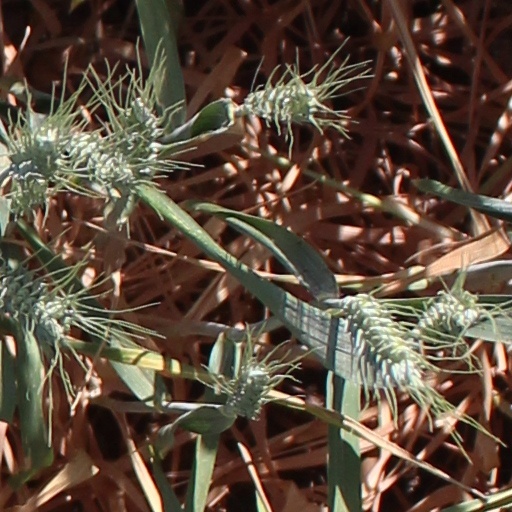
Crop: wheat